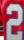
Number: 2